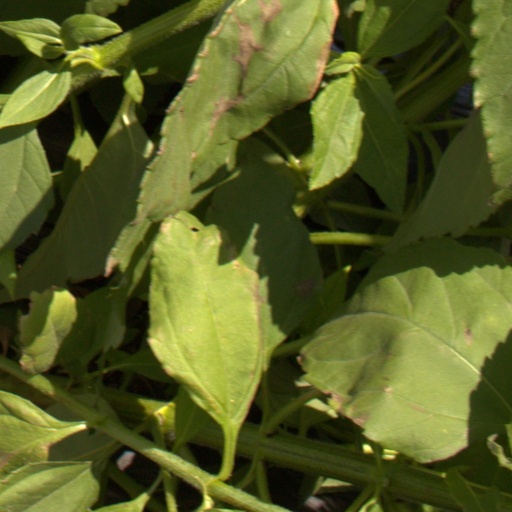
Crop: Jerusalem artichoke